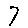
Label: 7